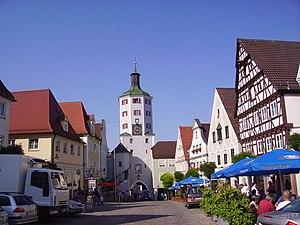
Cet article recense les horloges astronomiques d'Allemagne.